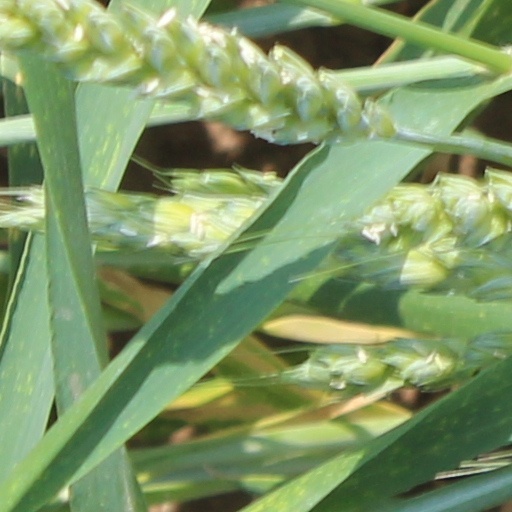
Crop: wheat